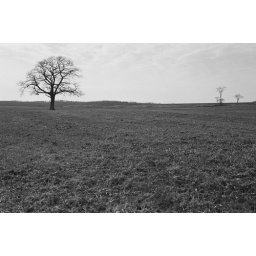
A single tree in a open field off the highway.